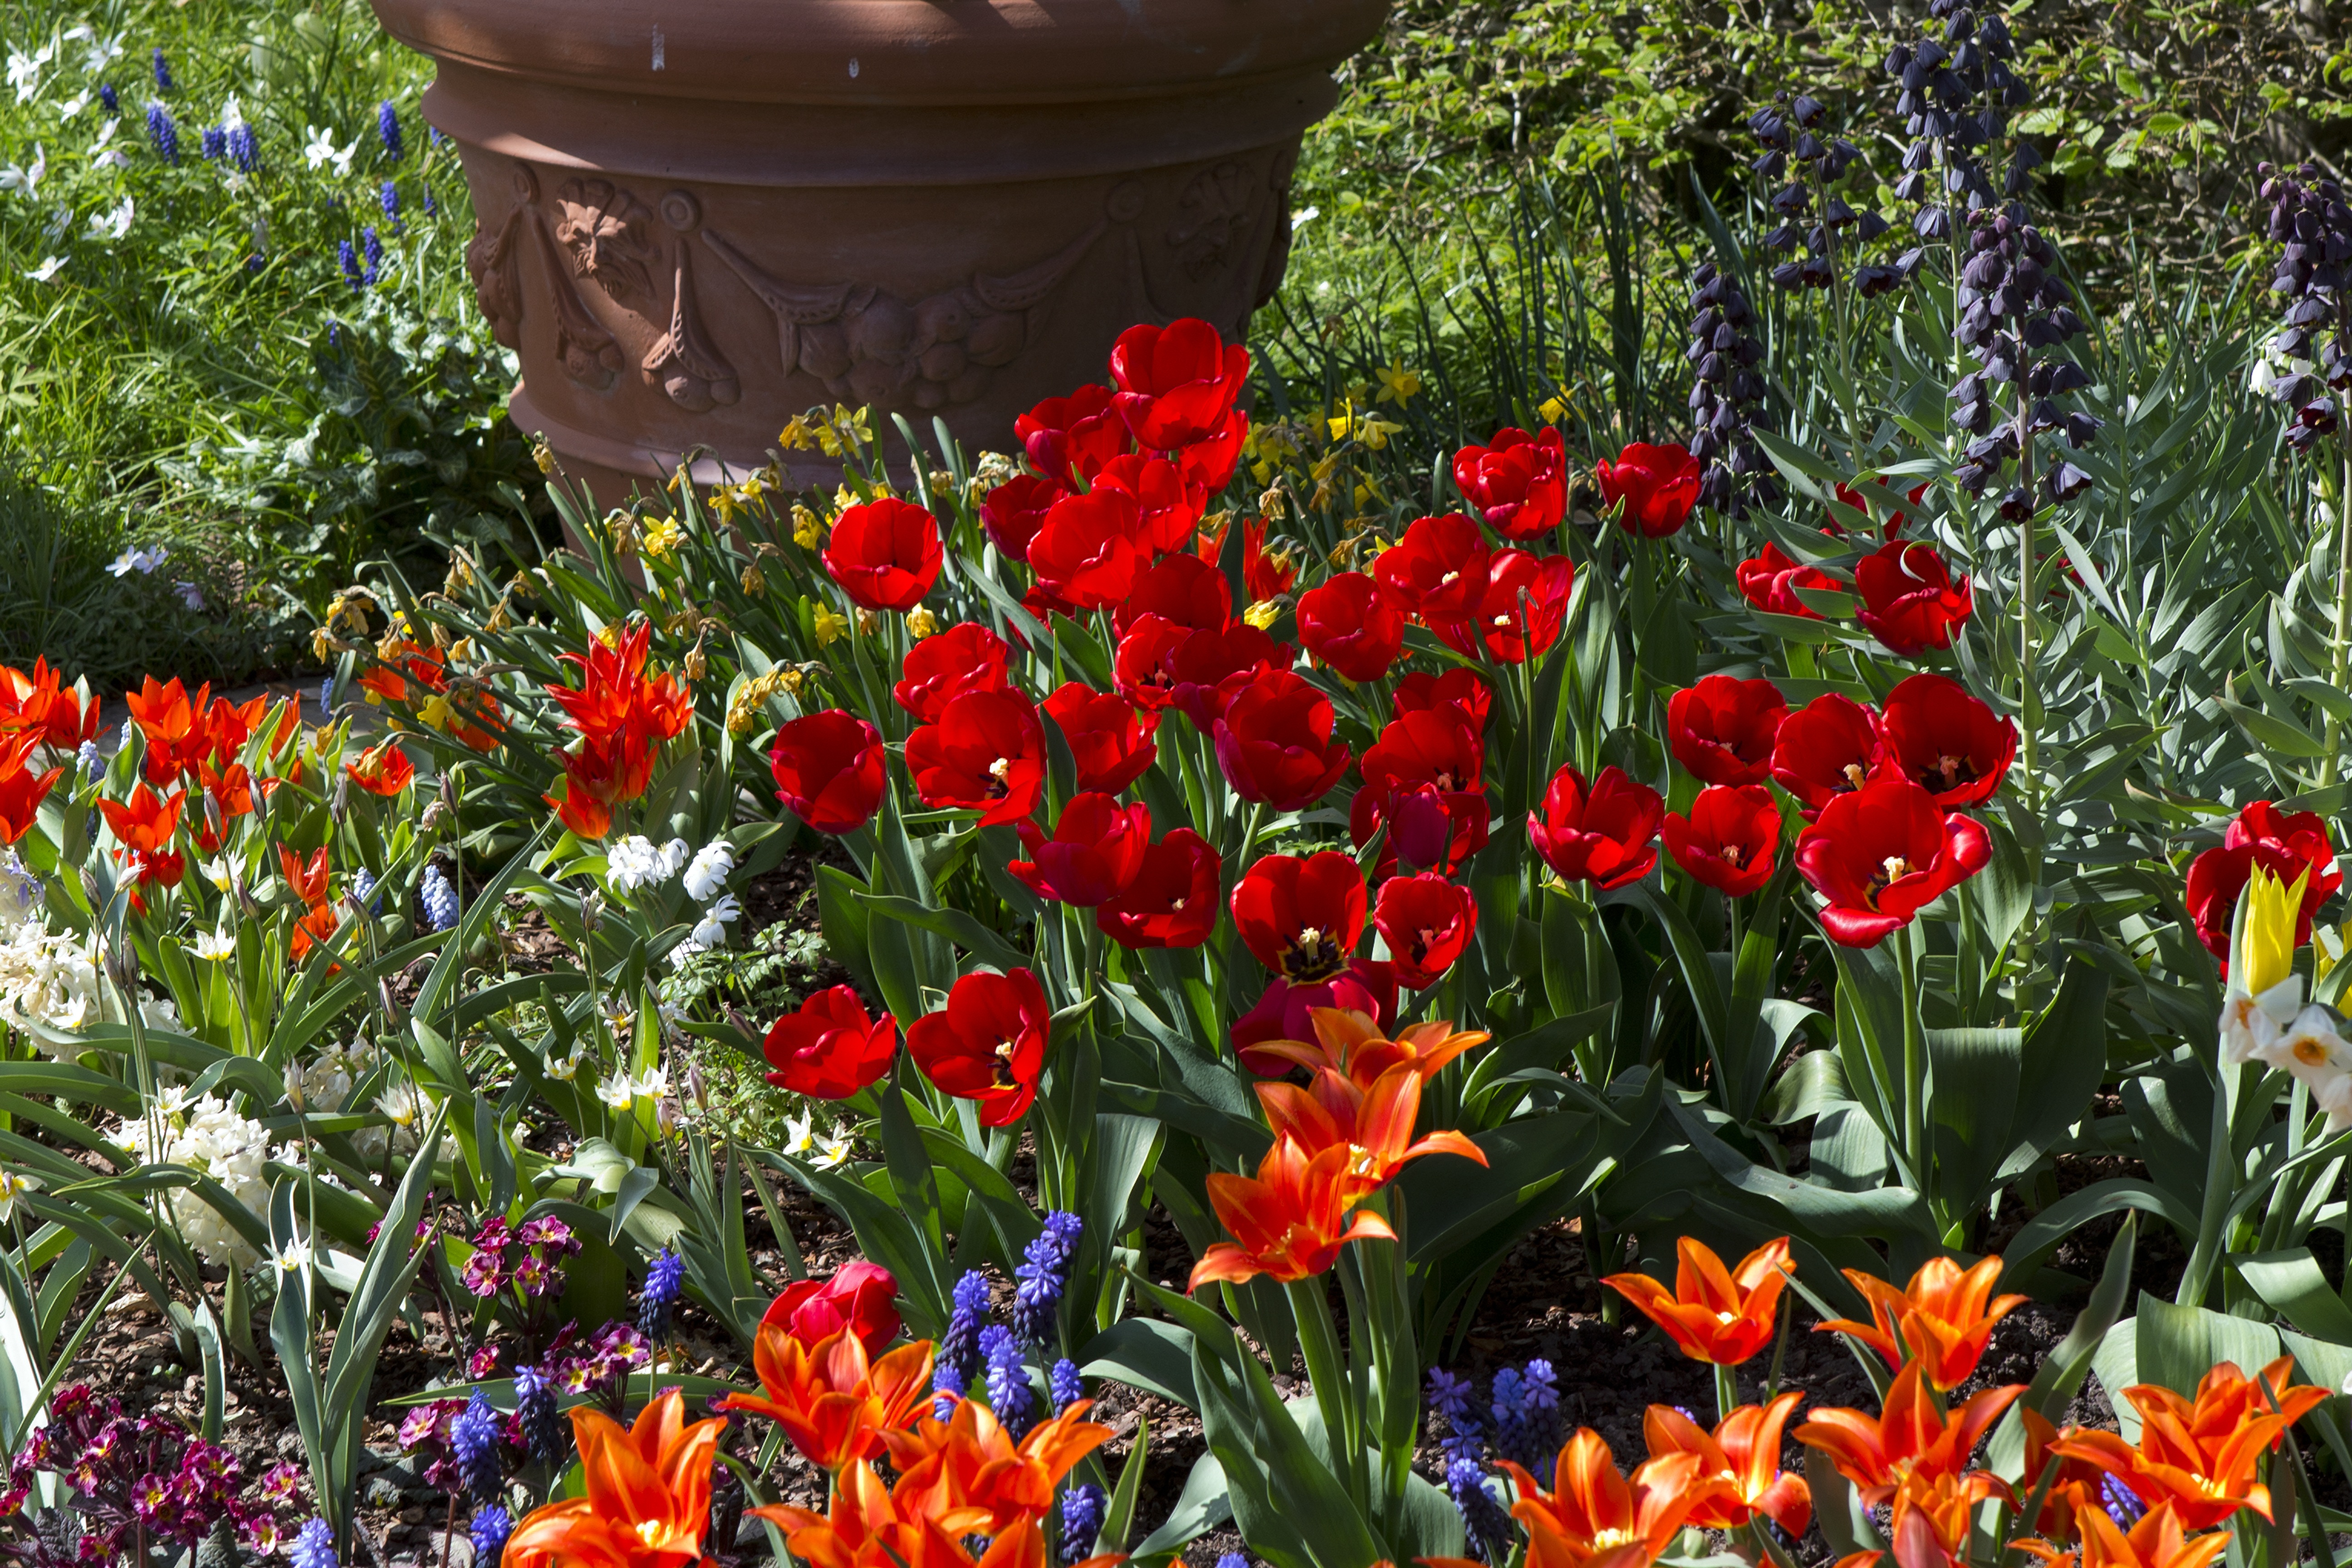
plant, flower, bloom, floral, tulip, red, botany, colorful, garden, daffodil, flora, season, tulips, hyacinth, spring flowers, flowering plant, annual plant, land plant, orange vibrant, terracotta pot